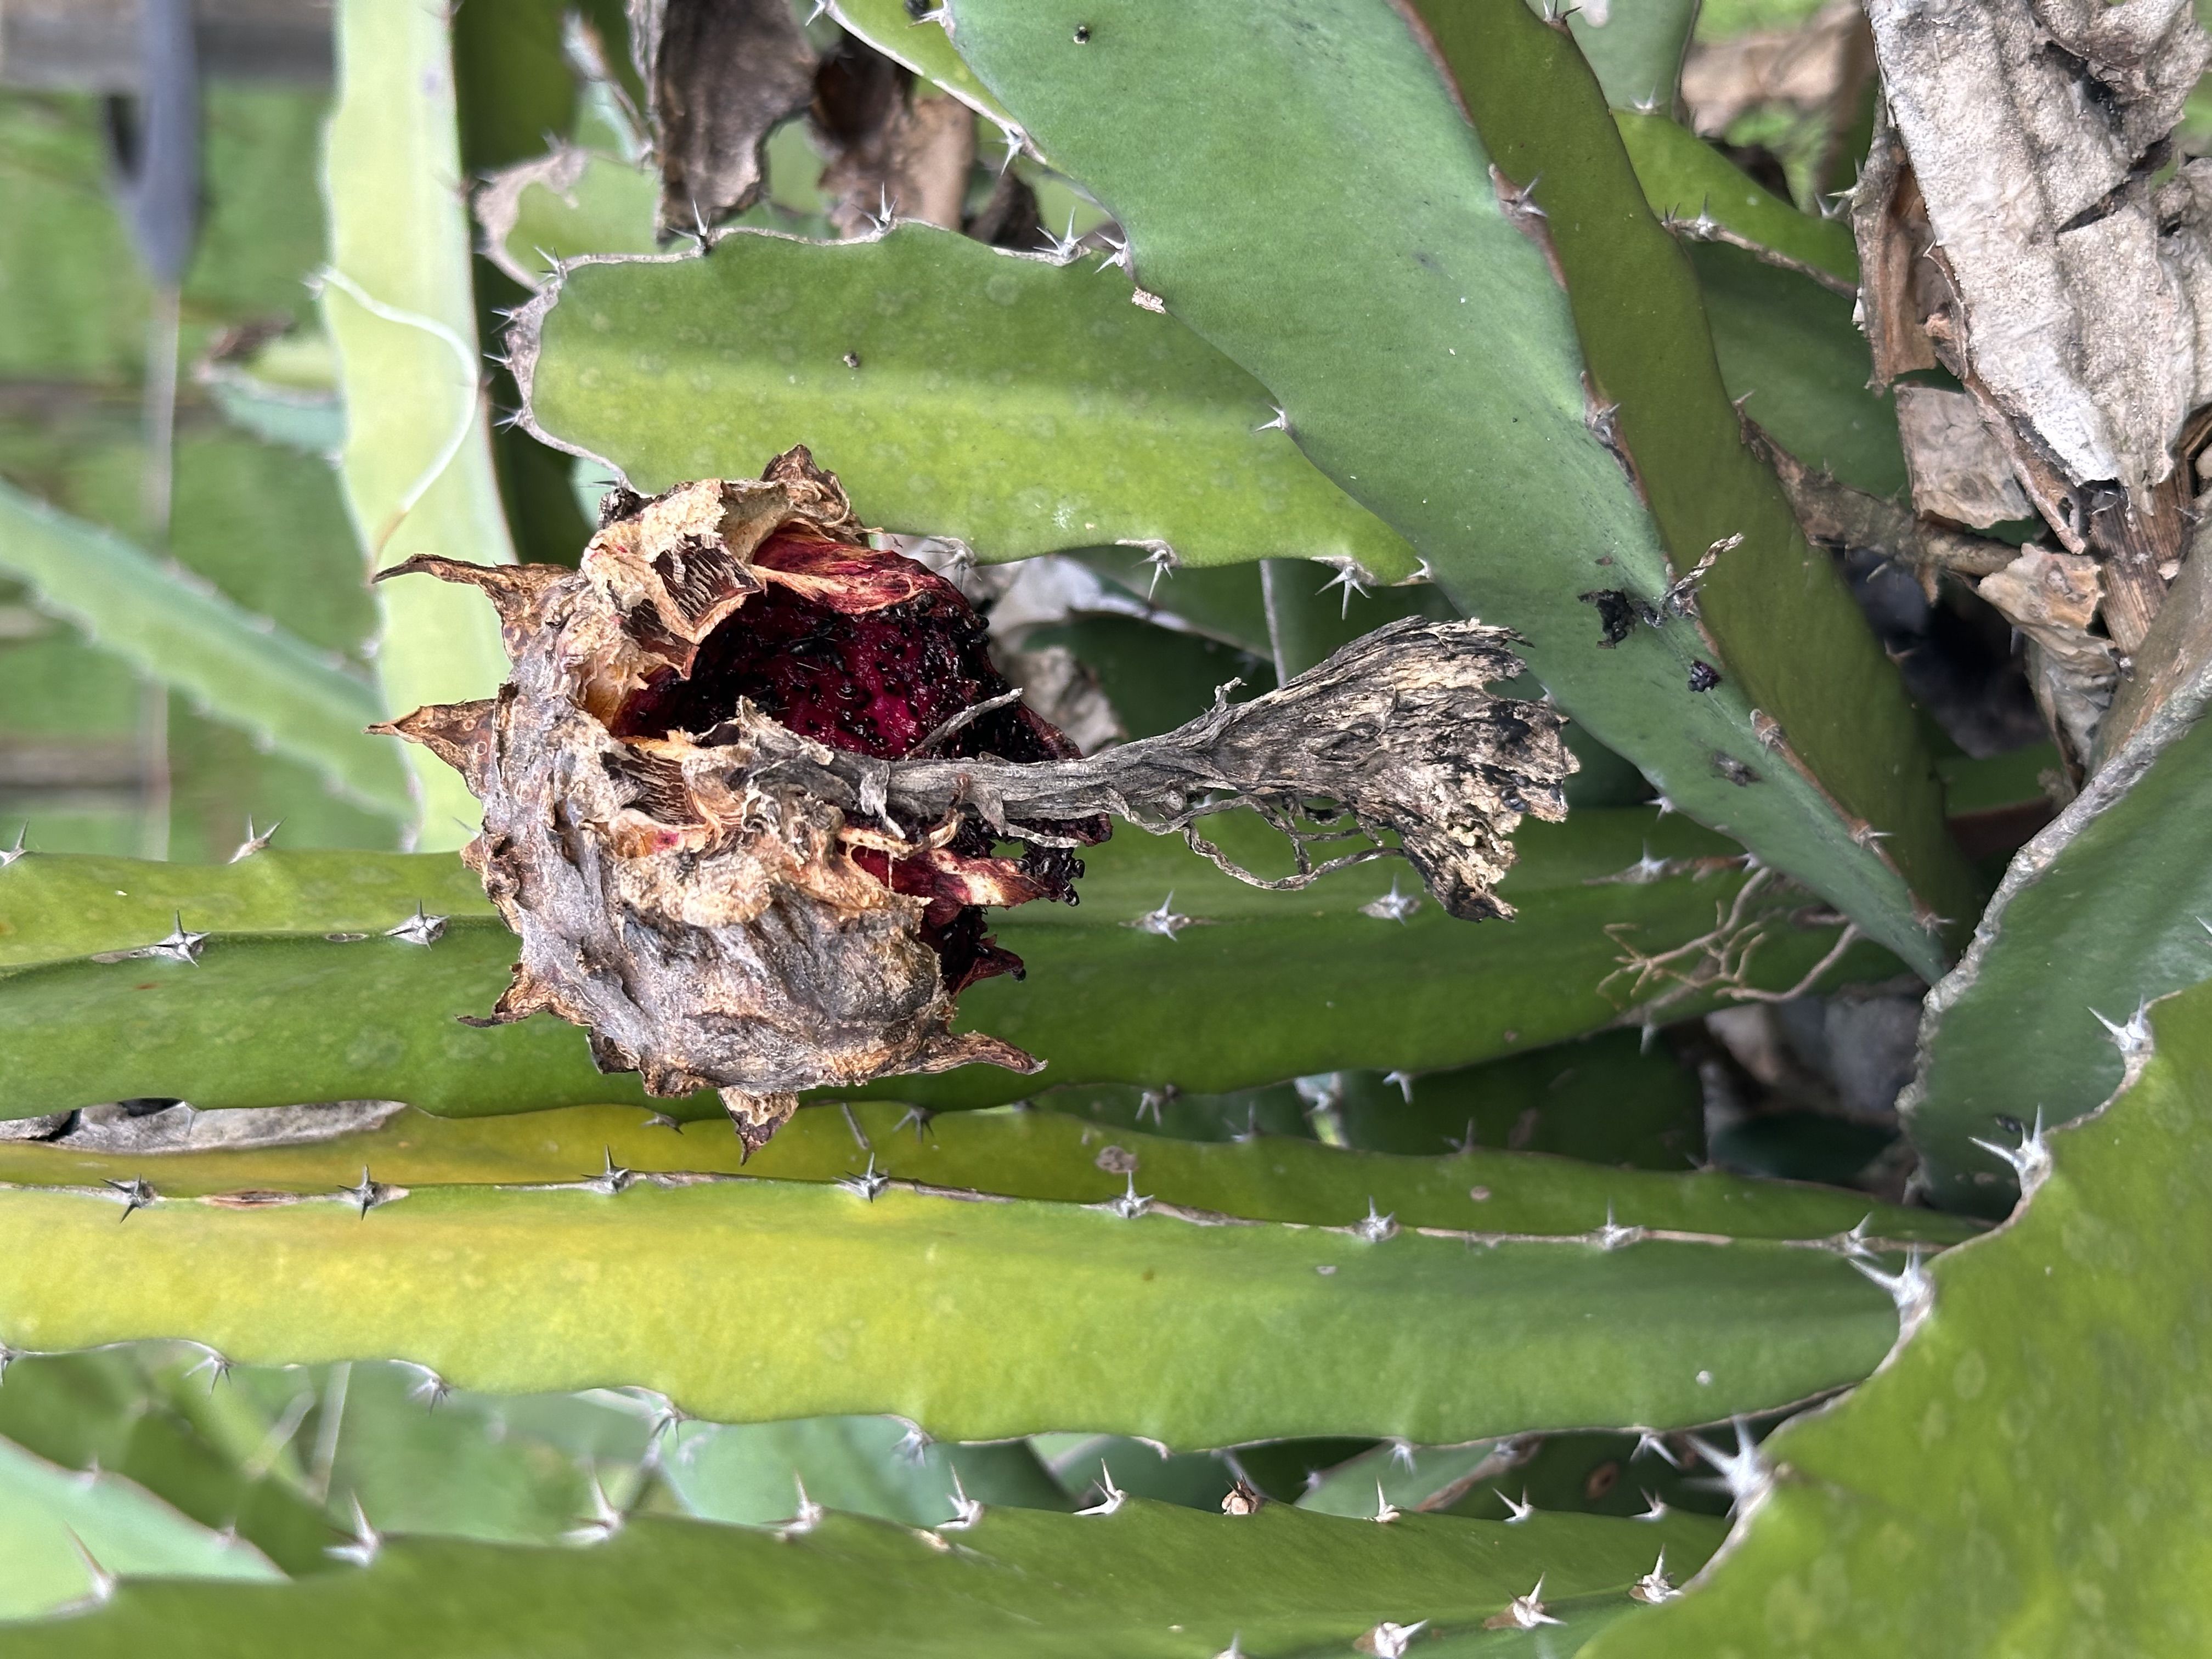
Label: Bad fruit